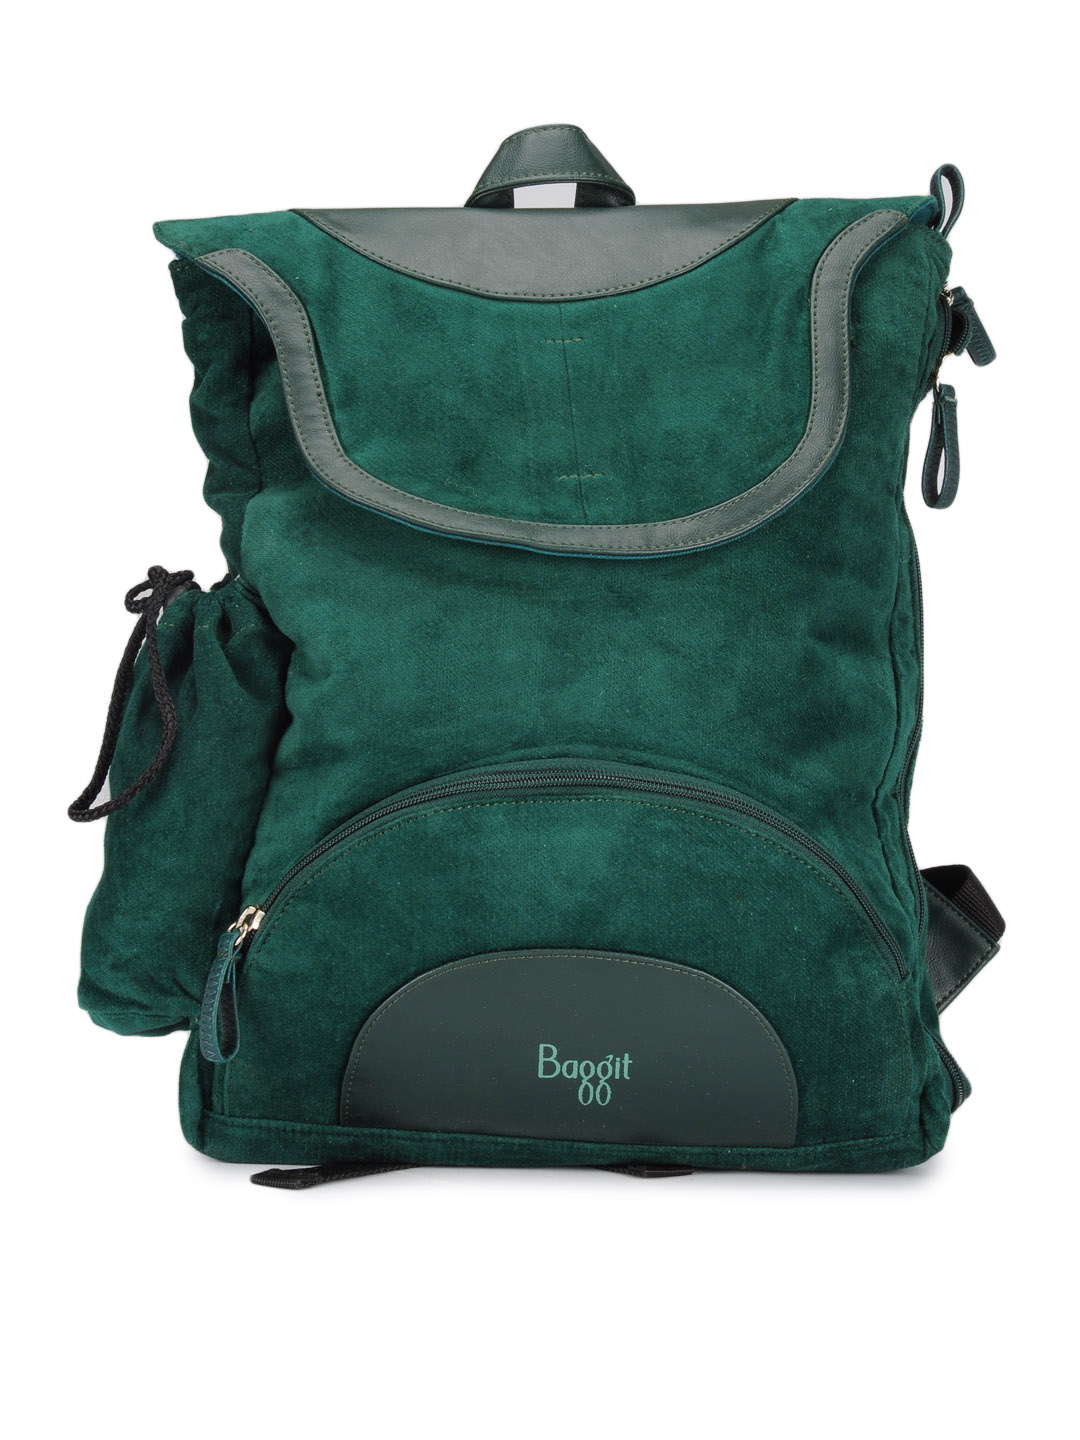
Baggit Women Green Backpack
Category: Accessories / Bags / Backpacks
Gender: Women
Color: Green
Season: Summer 2012
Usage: Casual